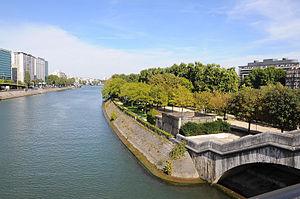
Pointe nord-est de l'Île de Puteaux depuis le Pont de Neuilly dans les Hauts-de-Seine en France.
L'île de Puteaux est une île de la Seine située dans le département des Hauts-de-Seine et dont le territoire appartient à la ville de Puteaux. Depuis 1935 elle est mitoyenne de l'île du Pont appartenant à la ville de Neuilly-sur-Seine.